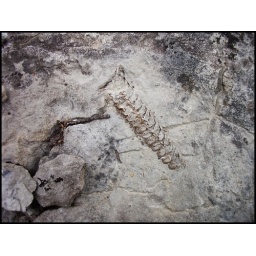
zach and i hiked up the black river a bit the other night and we spotted this in a rock (boulder).